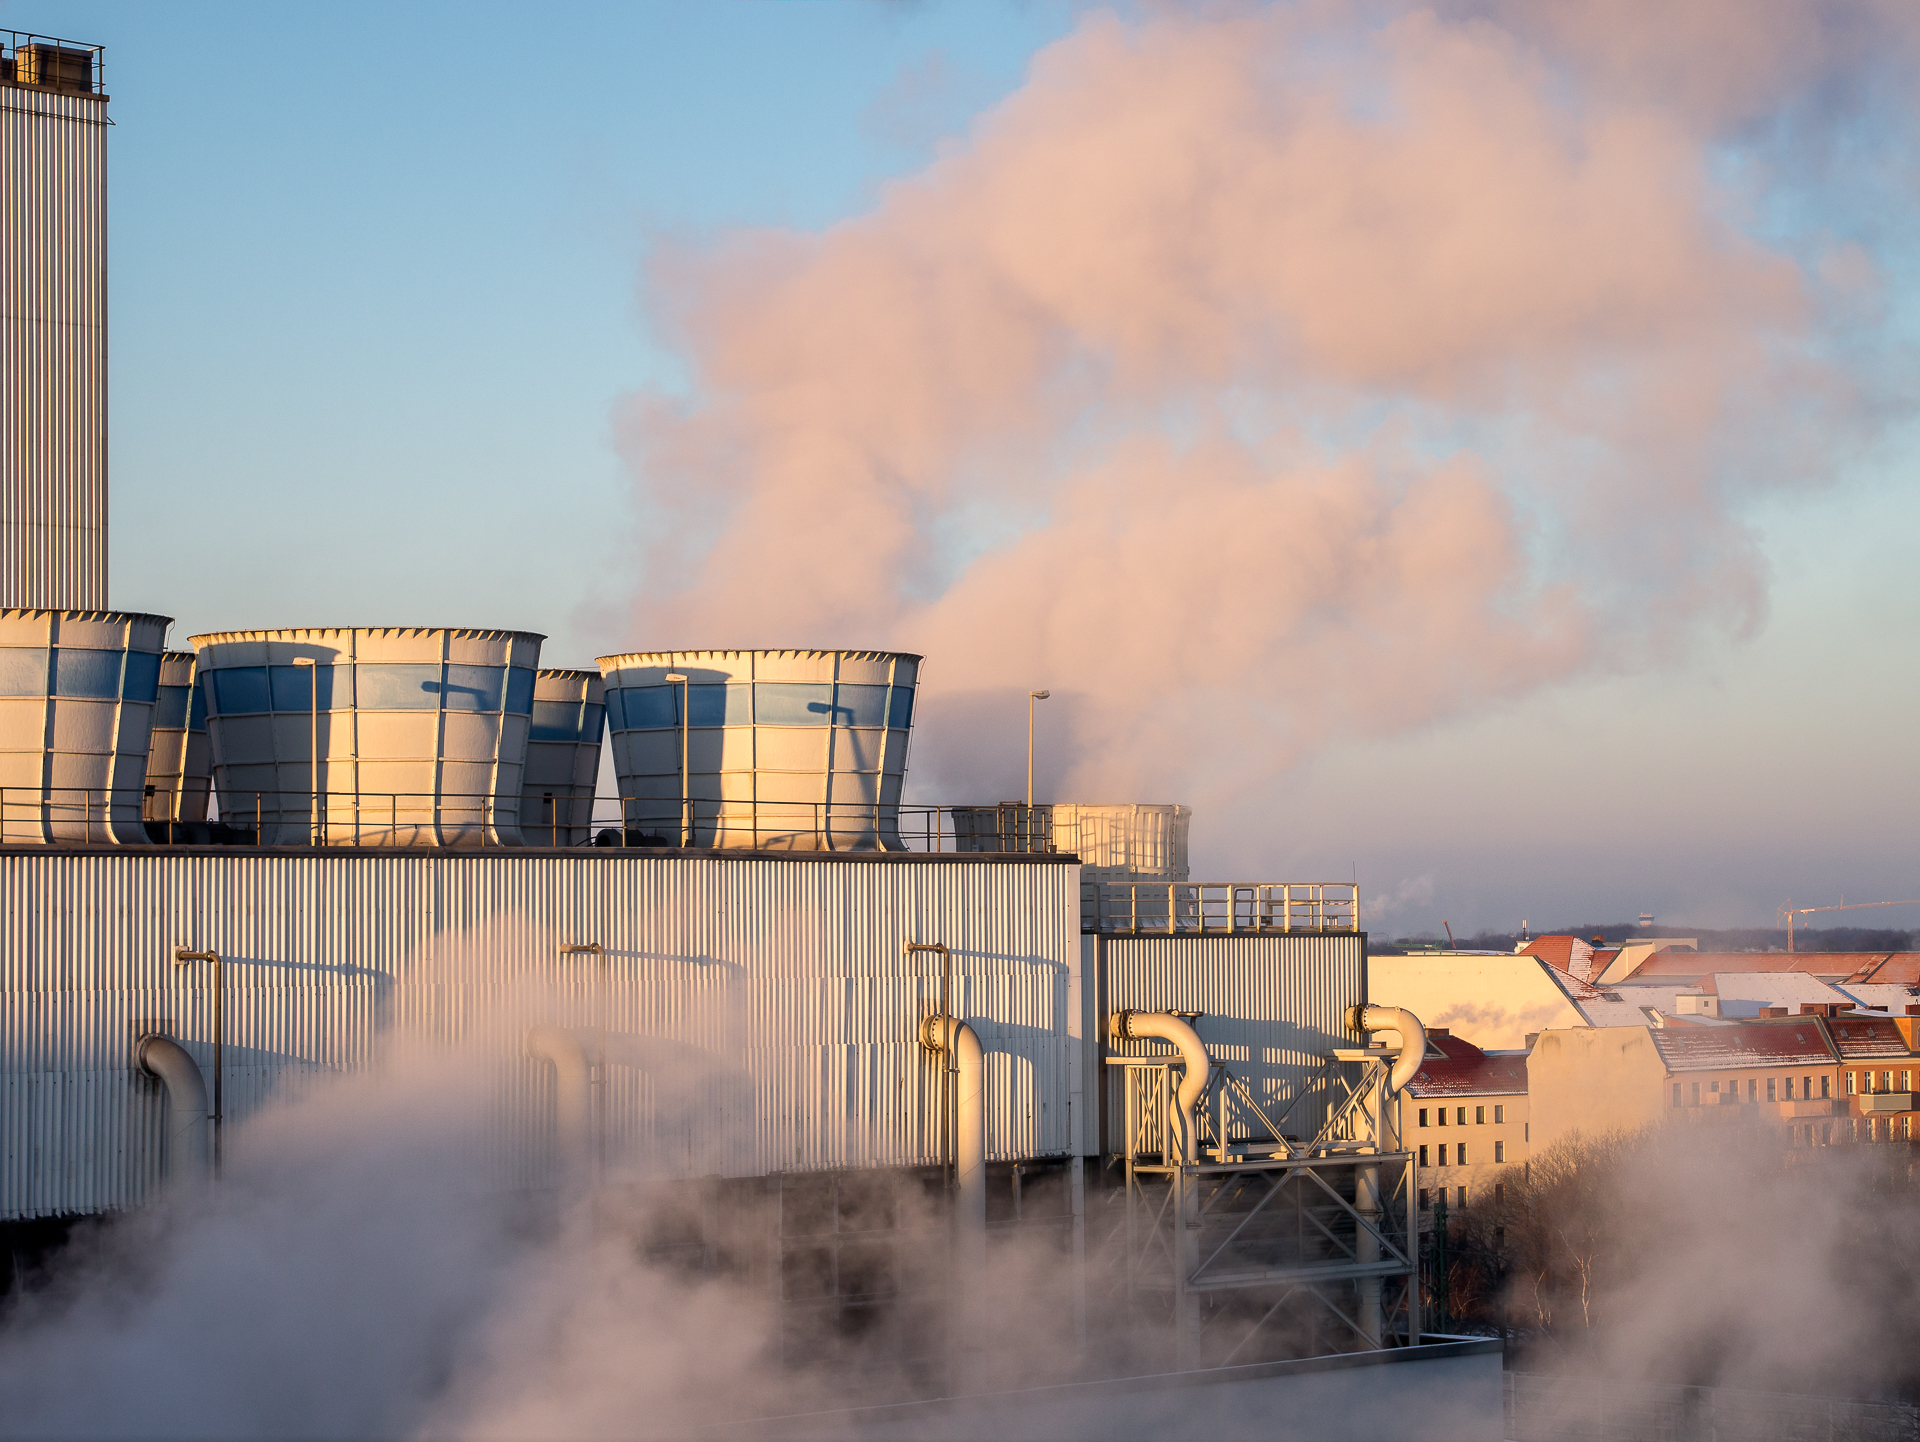
light, cloud, sunlight, morning, smoke, cityscape, transport, reflection, industrial, factory, blue, industry, berlin, powerstation, panasoniclumixg3, olympusf1845mm, power station, atmospheric phenomenon, atmosphere of earth, outdoor structure